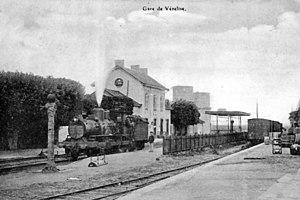
Les quais de la gare avec une locomotive à vapeur.
Vézelise est une commune française située dans le département de Meurthe-et-Moselle, en région Grand Est.
La gare de Vézelise est une gare ferroviaire française, fermée, de la ligne de Jarville-la-Malgrange à Mirecourt située sur le territoire de la commune de Vézelise dans le département de Meurthe-et-Moselle, en région Grand Est.